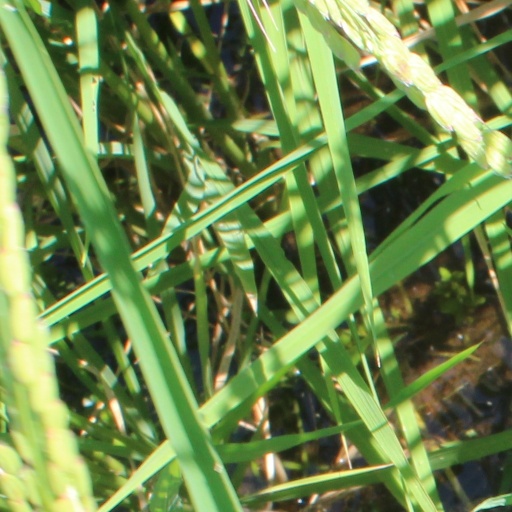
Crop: rice